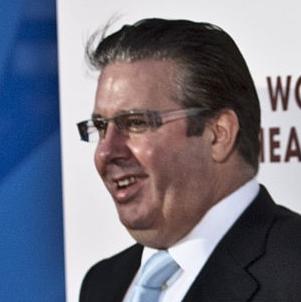
Age: 53